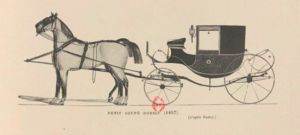
Le dorsay était un coupé hippomobile dont le type fut mis au point pour le comte Alfred d'Orsay, au XIXᵉ siècle. Ce n’était donc pas, comme le dit Littré, « une espèce de voiture anglaise », bien que d'Orsay ait été un dandy très connu en Angleterre.